Murton, North Yorkshire

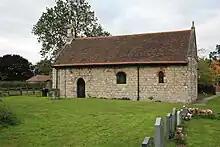
St James Church

St James' Church, Murton is linked with St Thomas' Church, Osbaldwick.